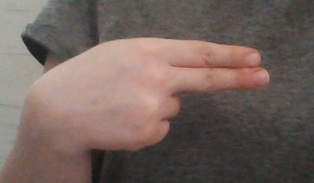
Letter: ain